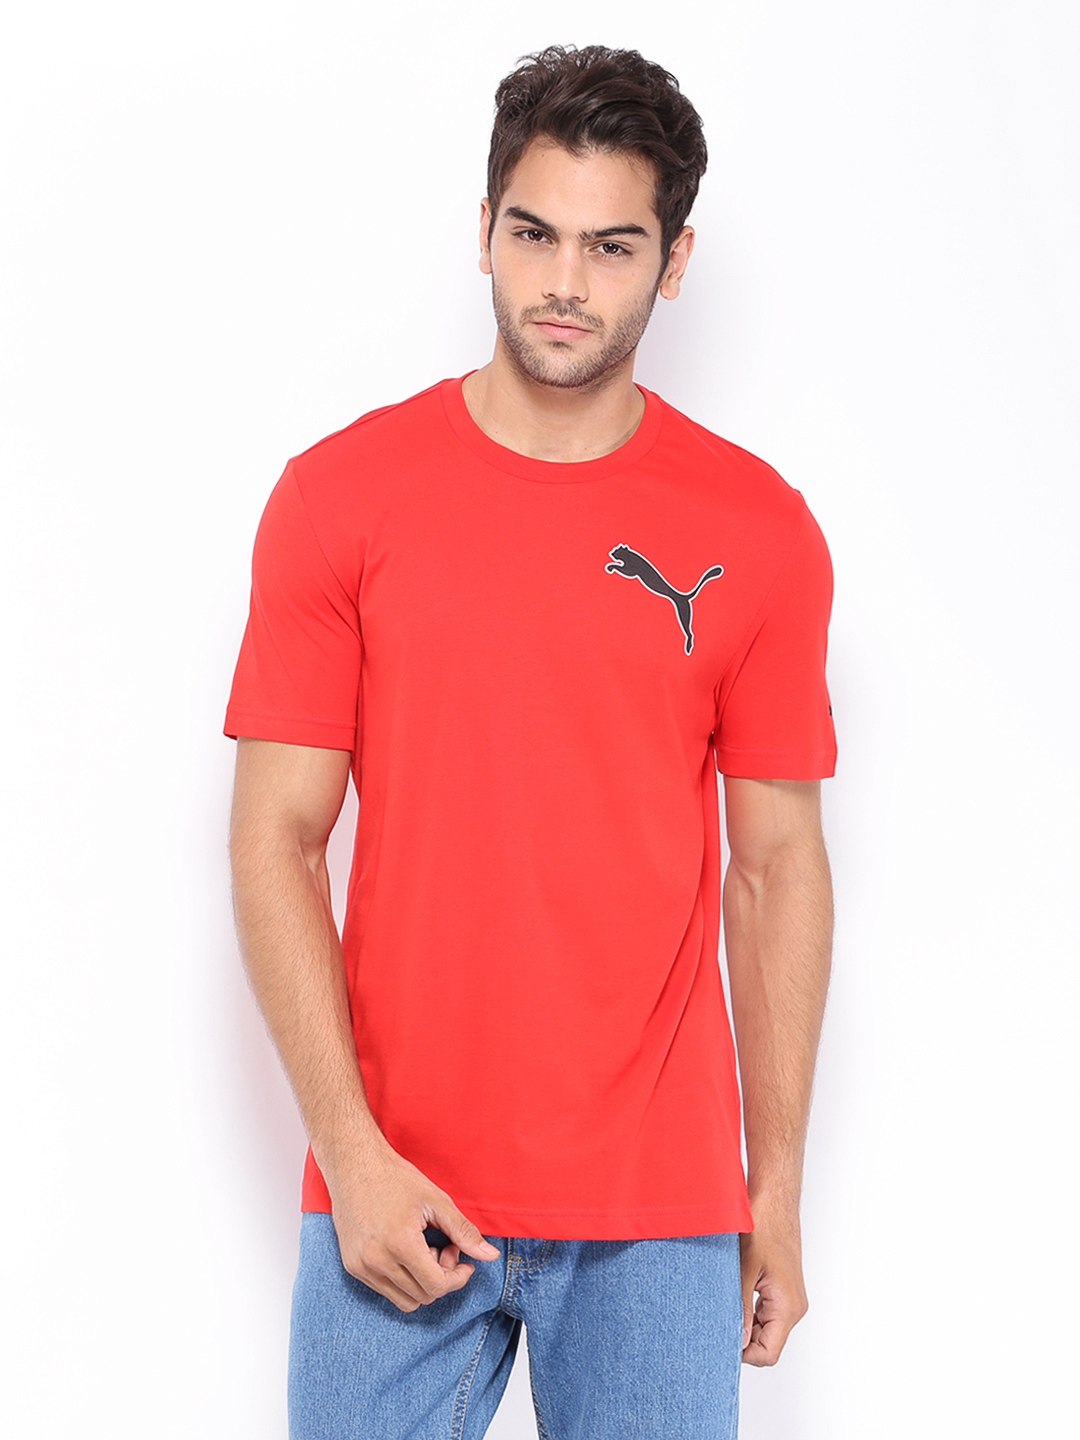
Puma Men Pounce Graphic Red T-shirt
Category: Apparel / Topwear / Tshirts
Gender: Men
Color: Red
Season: Summer 2012
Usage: Casual